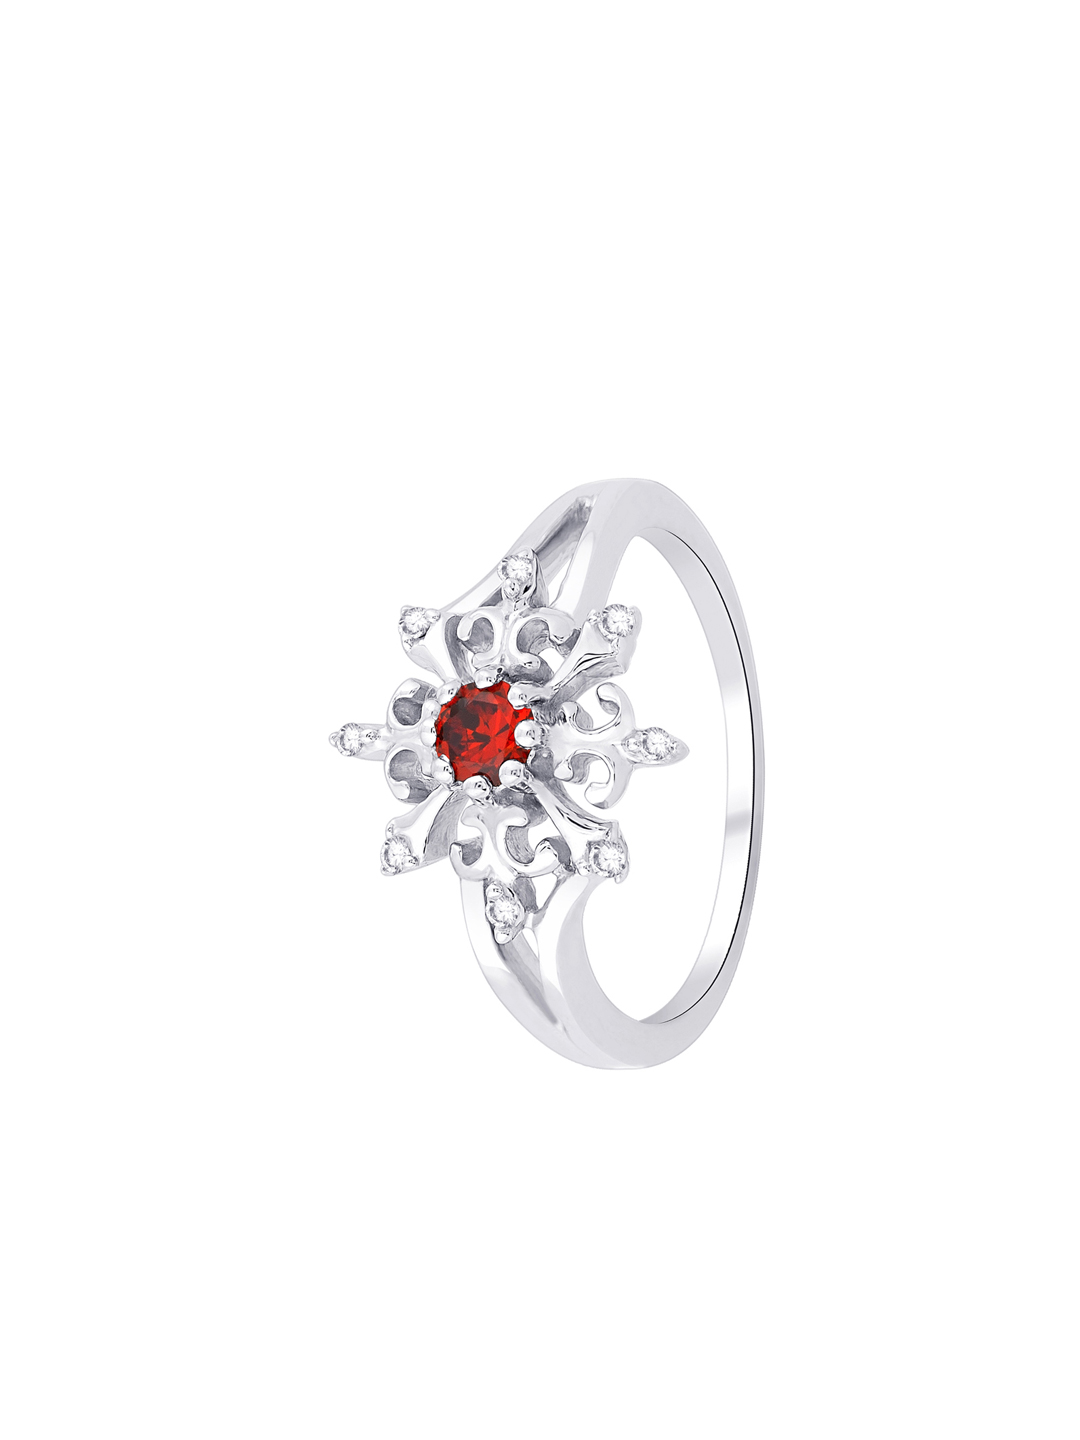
Lucera Women Silver Ring
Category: Accessories / Jewellery / Ring
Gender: Women
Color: Silver
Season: Summer 2012
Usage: Casual